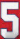
Number: 5